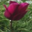
Label: tulip